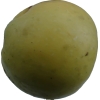
Label: Apple 13